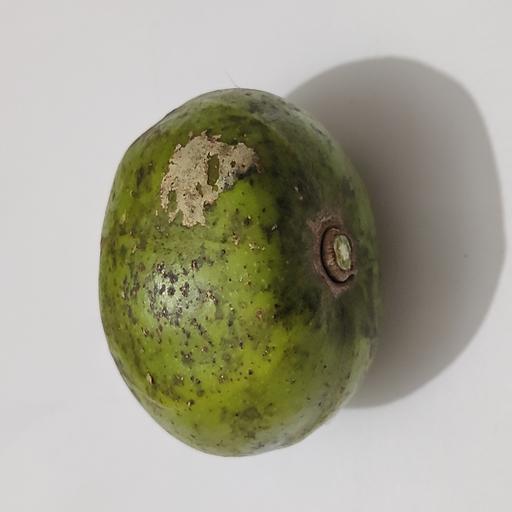
Crop type: Hog Plum